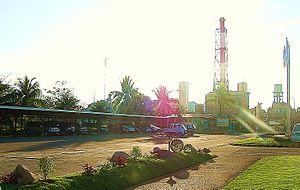
Isabel est une municipalité des Philippines située dans l'ouest de la province de Leyte.